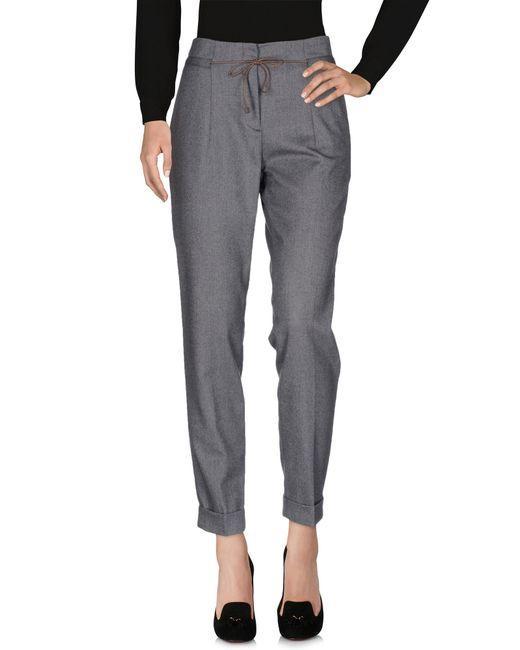
Graue Damenhose für Büro und Freizeit